Novara

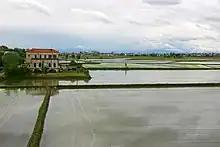
Rice fields around the city

Novara is a logistics and commercial centre in the northwestern part of the Padan plain and is the seat of the Centro Intermodale Merci (CIM: Goods Intermodal Centre). Economically, it is affected by the proximity of Milan, and in fact, many Milanese firms have offices in Novara.